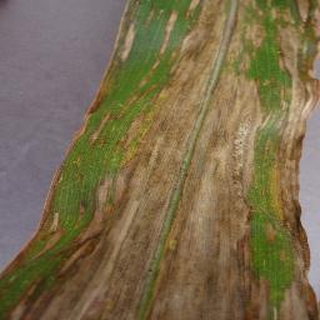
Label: corn_northern_leaf_blight